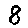
Label: 8